Love and Troubles

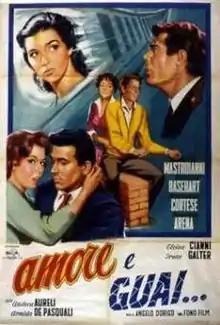
Film poster

Love and Troubles is a 1958 Italian comedy film directed by Angelo Dorigo.